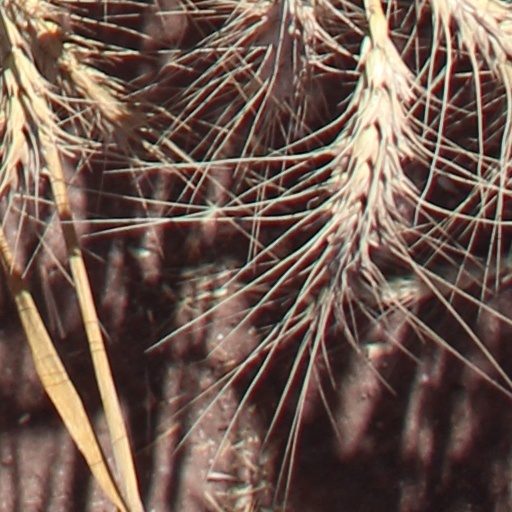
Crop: wheat